Maryville Alcoa Greenway

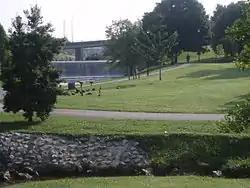
Maryville Alcoa Greenway at Bicentennial Park (Greenbelt) Park

Beginning at Mile Marker 0 (the line between Maryville and Alcoa), the Greenway heads south, then west through the Bicentennial Park (Greenbelt) and back east to the Charles West Amphitheater, adjacent to the old Courthouse at mile marker 1. The Greenway heads southeast across US 321 and Montvale Road connecting with Sandy Springs Park at